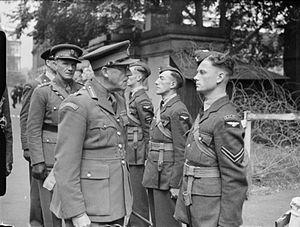
Claude François Liardet était un officier d'artillerie de l'armée de terre britannique pendant la Première Guerre mondiale. Durant la Seconde Guerre mondiale, il commanda la 1st London Division, rebaptisée 56th Infantry Division en 1940.